Effects of oil exposure on wildlife

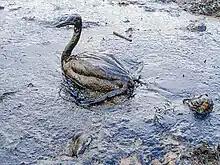
A bird covered in oil from the Black Sea Oil Spill.

Animals affected externally by oil can often be seen or found via the smell. In some light, transparent oils may be difficult to detect visually. Animals can also be internally diagnosed via necropsy by identifying petroleum hydrocarbons in their fat, liver, or kidney tissues For damage assessments, the death of the animal must have occurred after the oil spill.